United States Post Office and Courthouse (Knoxville, Tennessee)

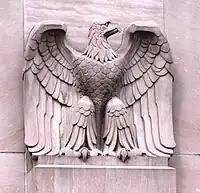
One of the building's four eagles carved by sculptor Albert Milani

The building was constructed using six different types of Tennessee marble, a locally quarried stone used in monumental buildings throughout the United States. The exterior, clad mostly in Tennessee "pink" marble, includes a facade of imposing columns, Moderne-style cylindrical molding along the roofline, and four eagle statues carved by Candoro Marble Works sculptor Albert Milani (1892–1972). The entrances are located at the corners of the building, while the front of the building contains aluminum casement windows and a sunken courtyard. This courtyard is masked by a retaining wall built of red Tennessee marble, and topped with Art Deco light fixtures.